Question: Please indicate a possible affordance area of the baseball bat that can be used for hitting
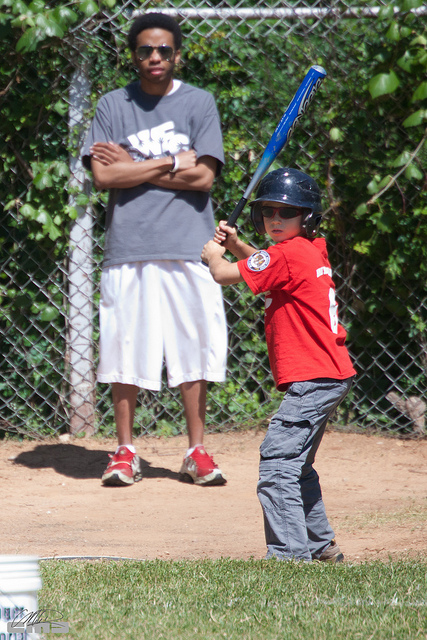
Answer: [259.164, 60.552, 325.046, 165.65]